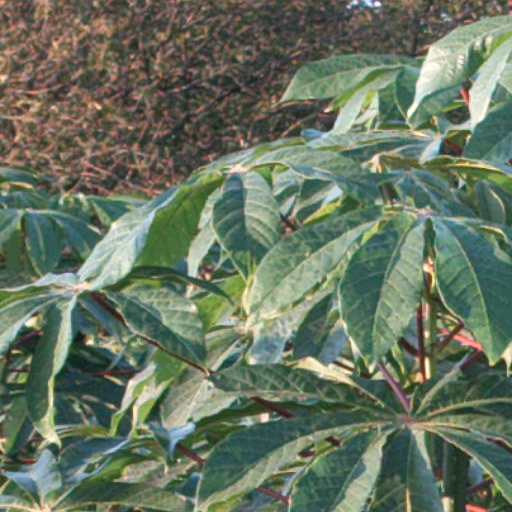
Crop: cassava